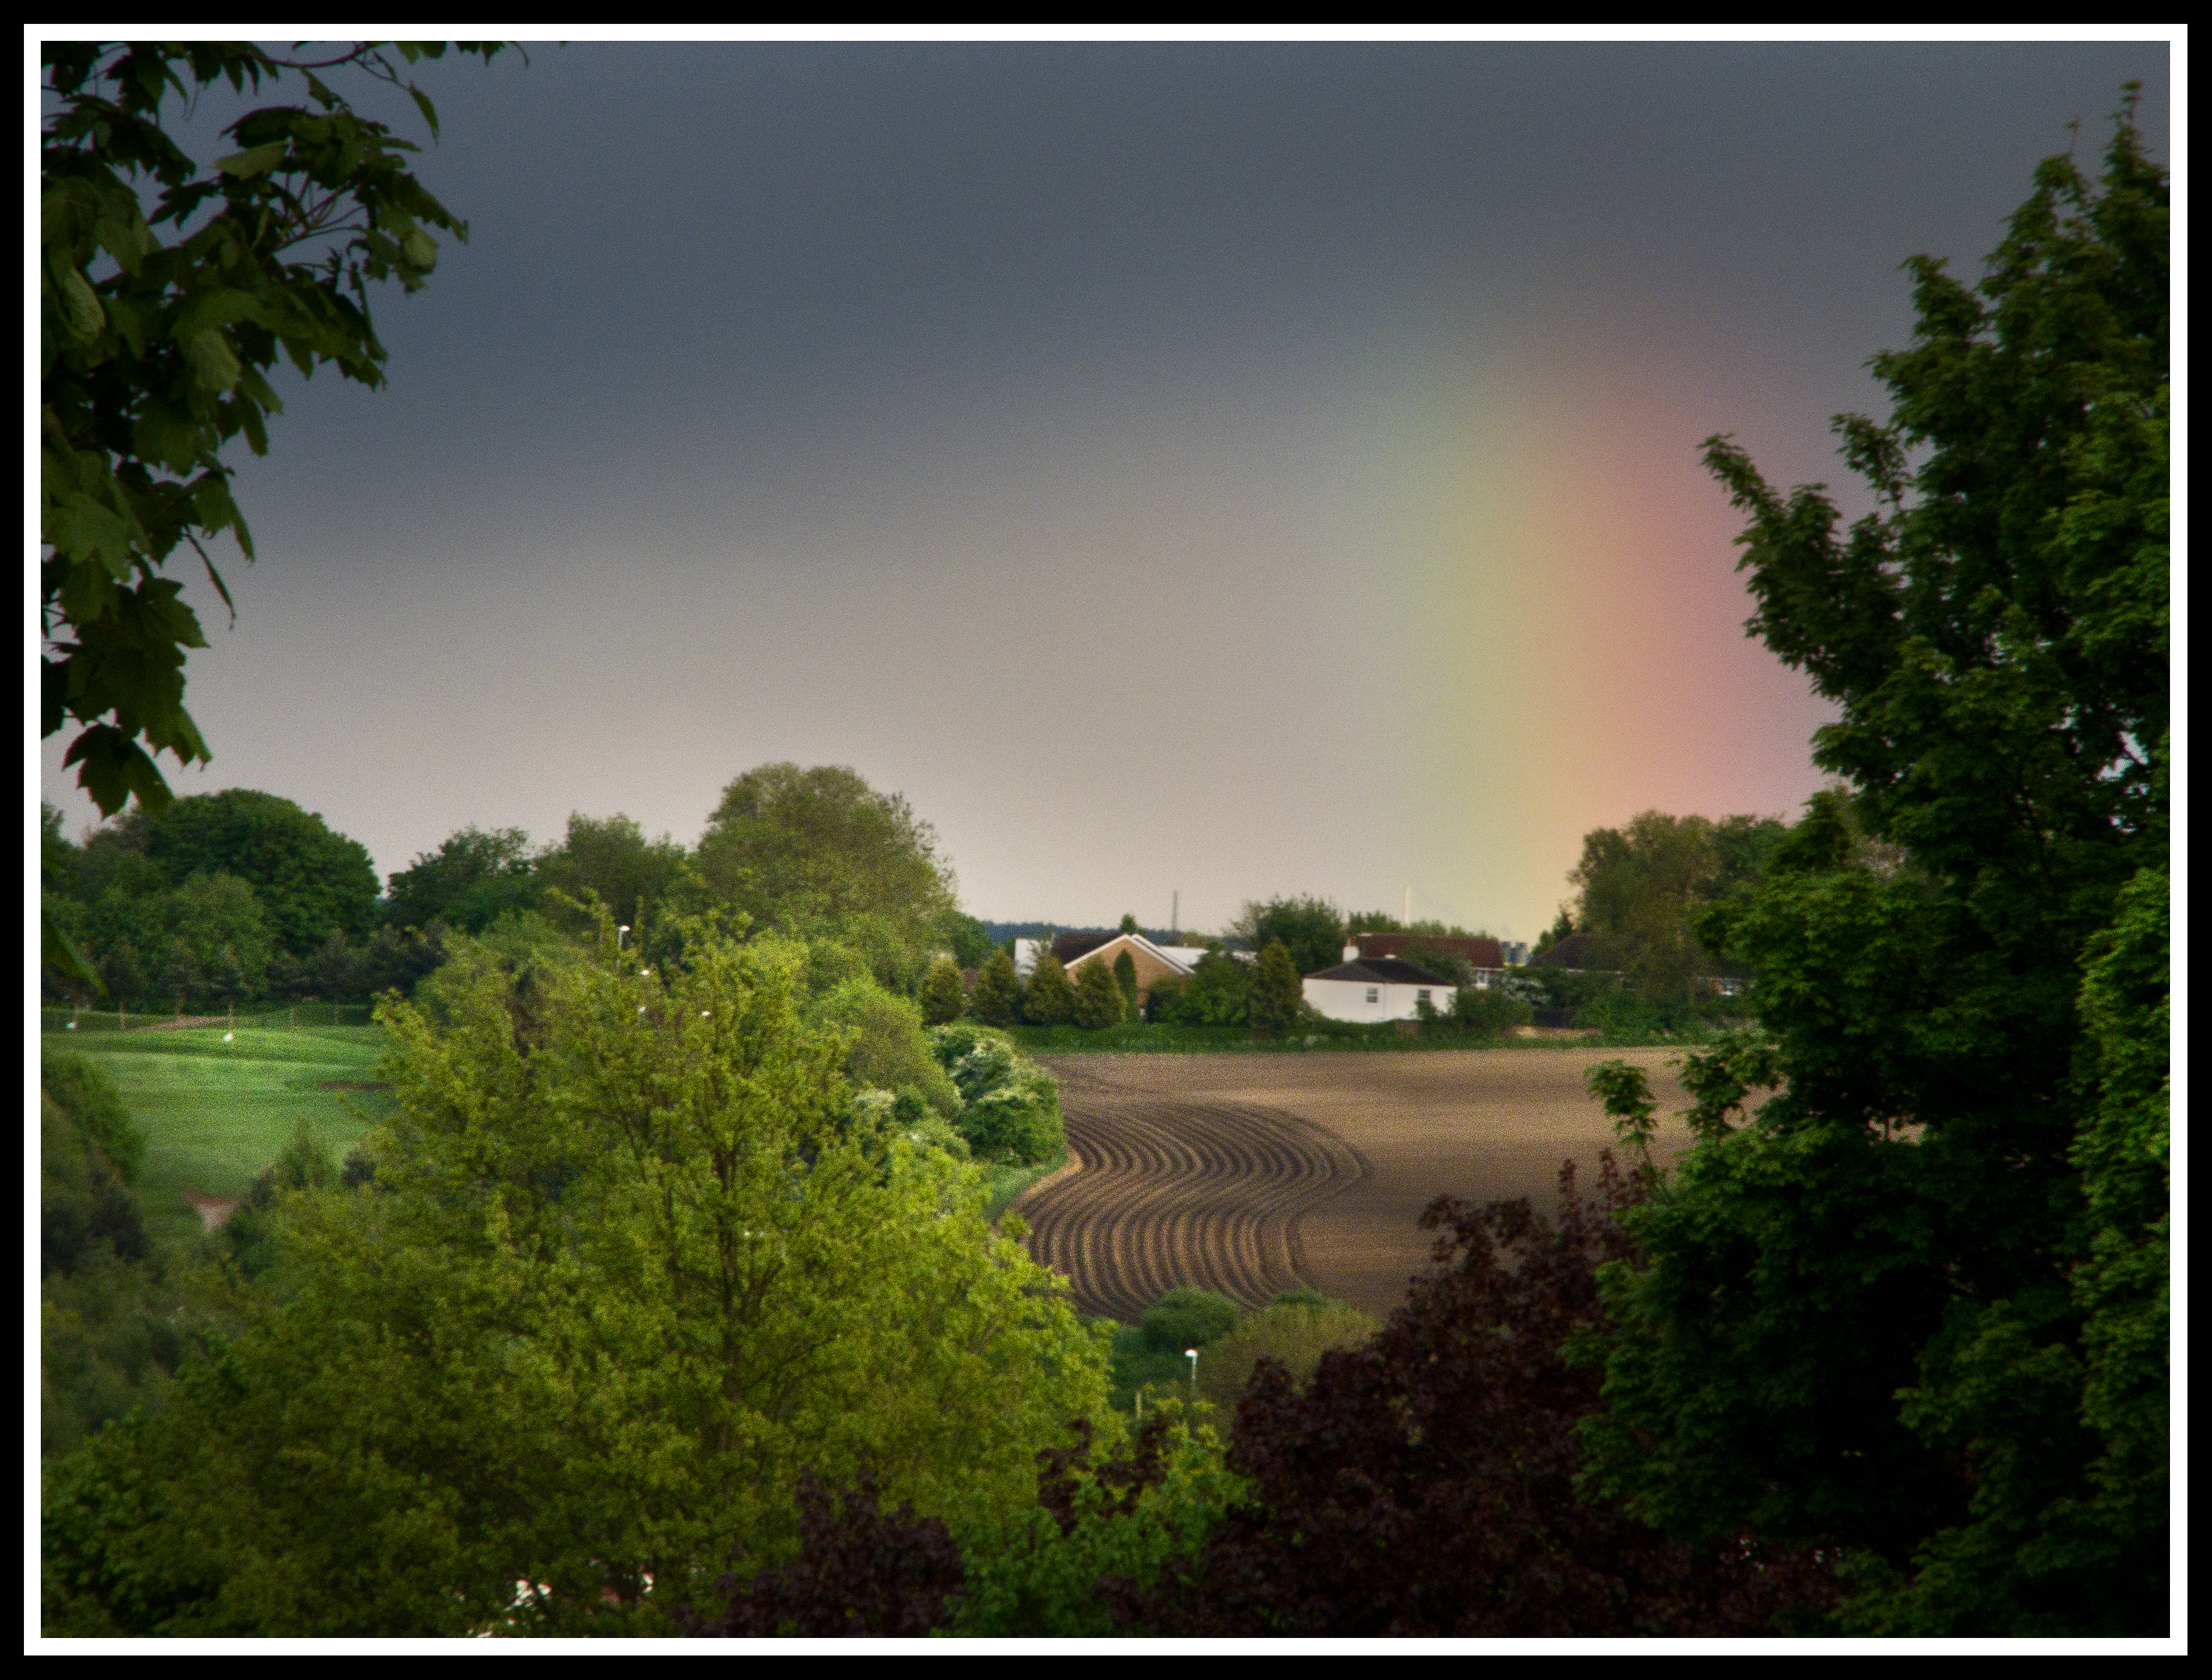
farm, house, hill, land, dark, bush, orange, red, weather, storm, yellow, agriculture, farmland, furrow, trees, yorkshire, clouds, rainbow, colours, wakefield, plough, screenshot, outwood, shite, ploughed, rainbowsend, liens, greee, atmospheric phenomenon